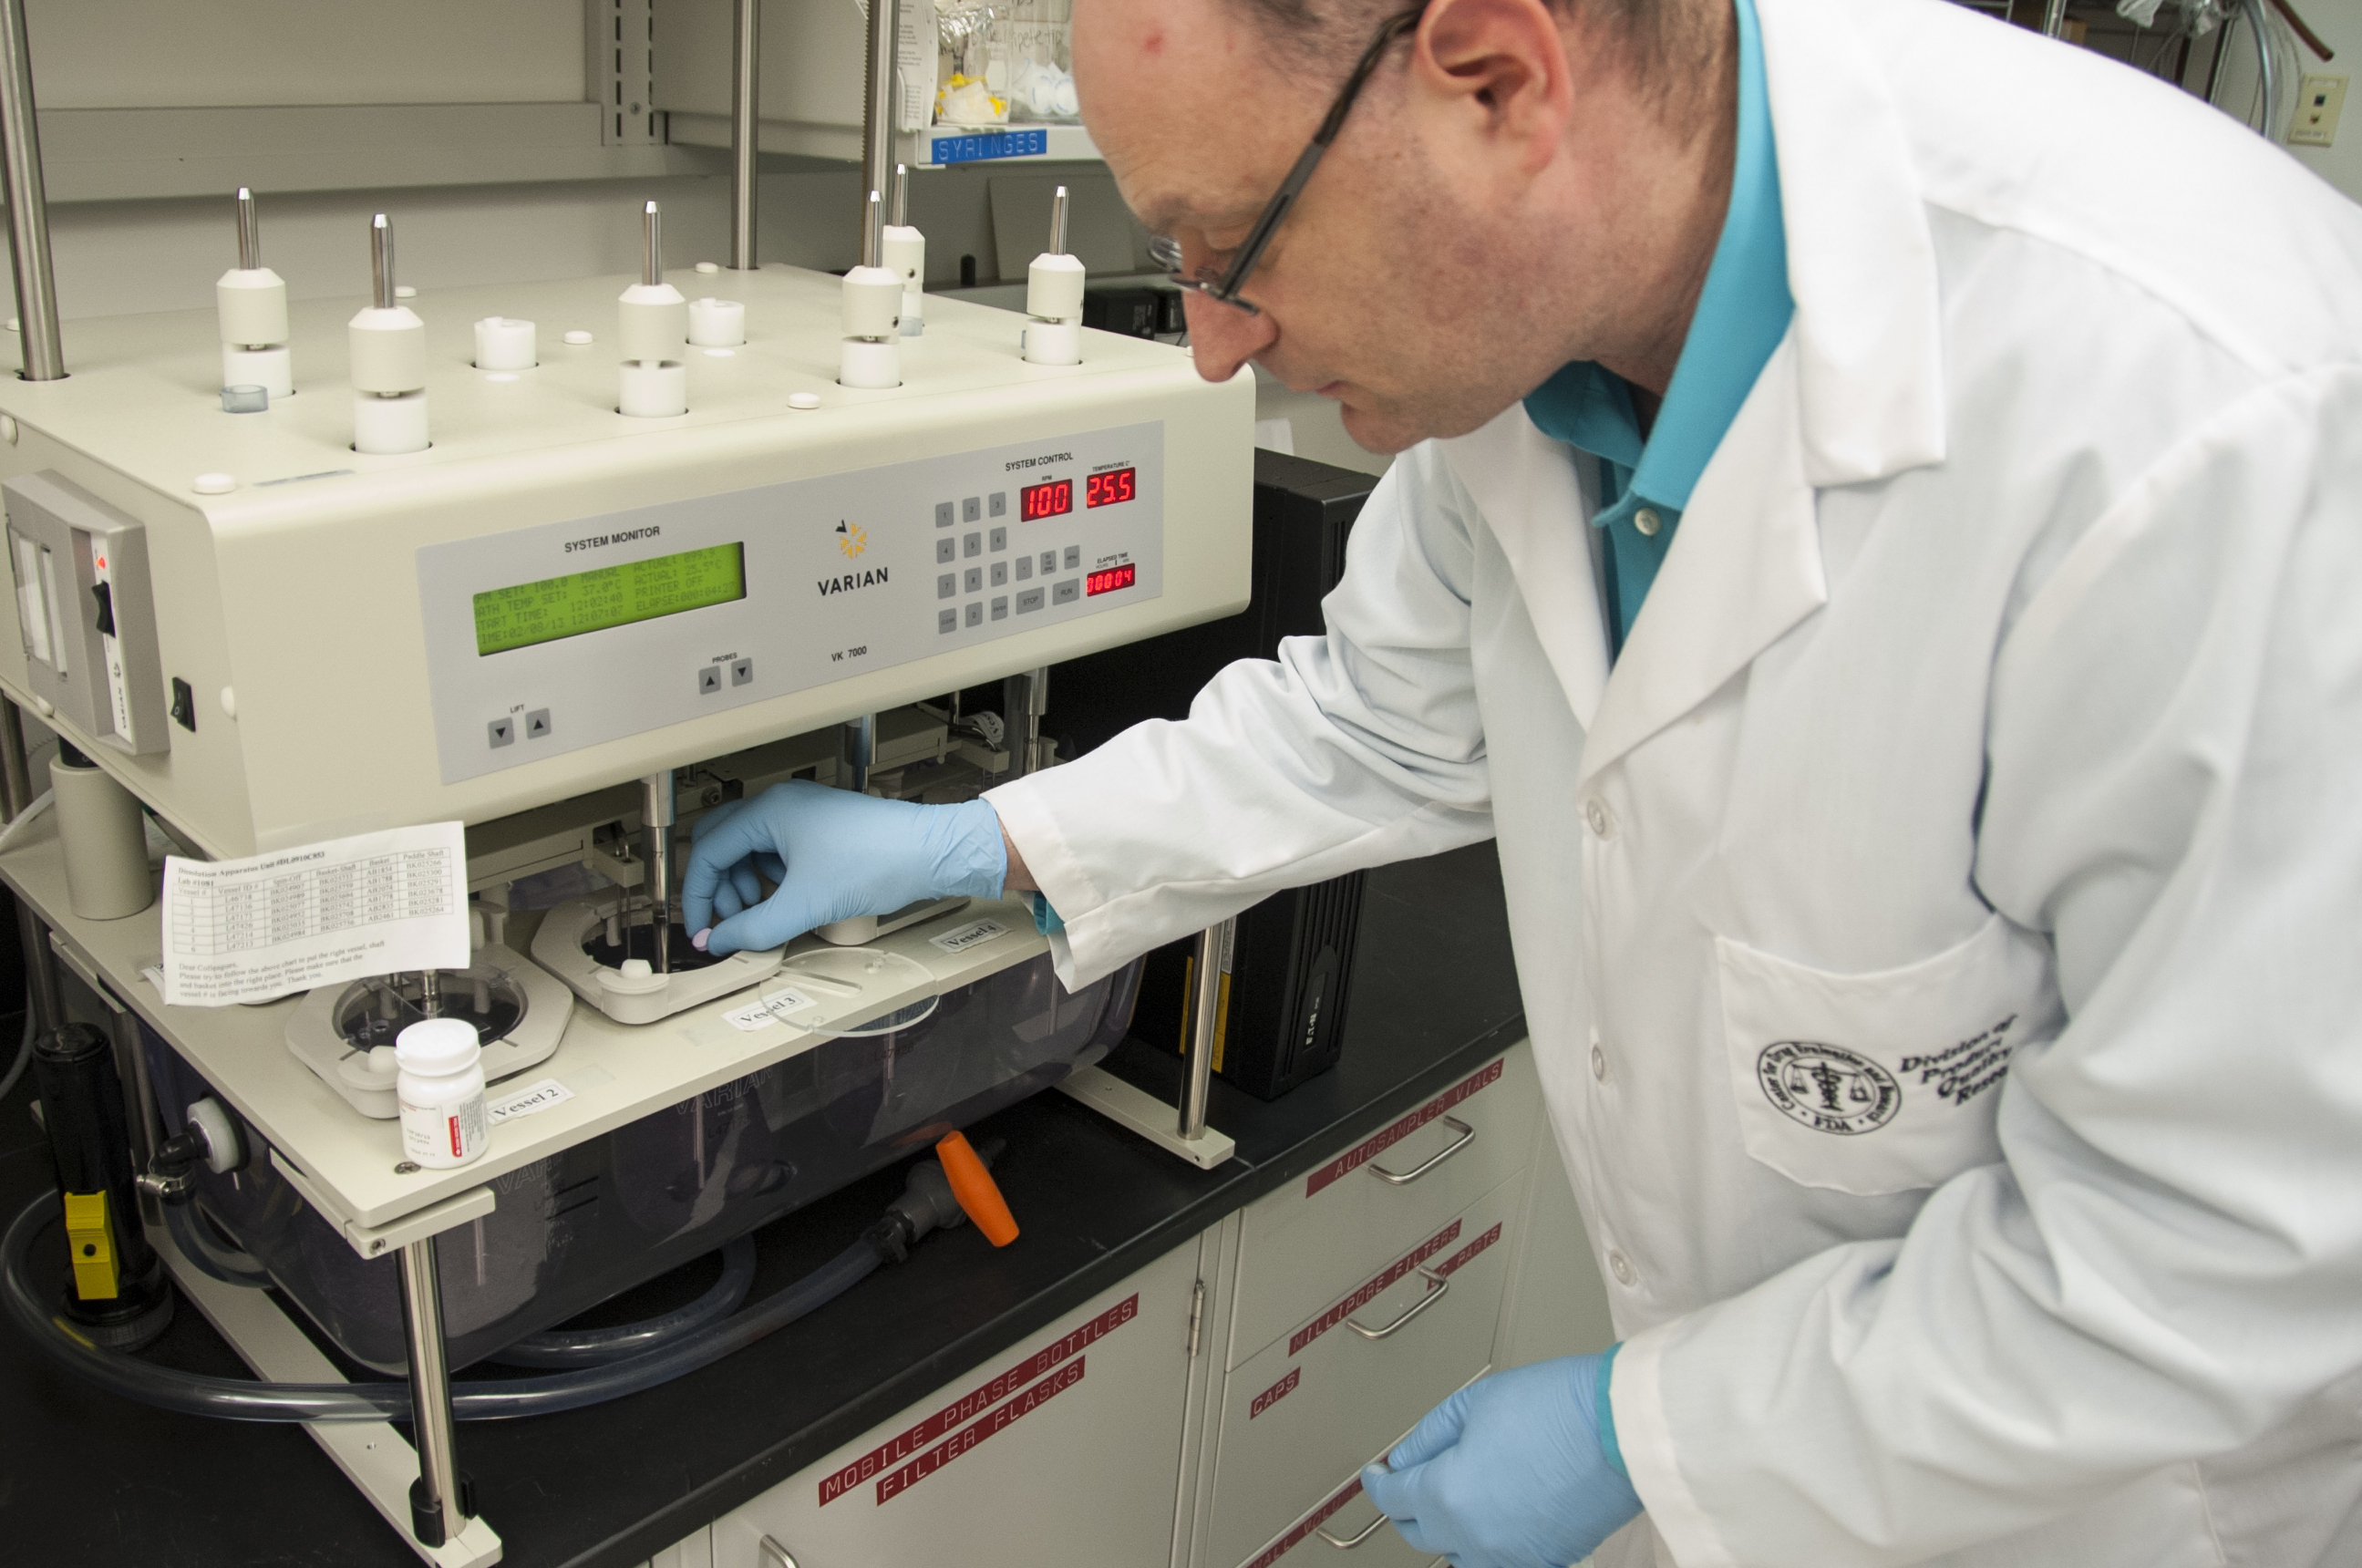
An FDA scientist tests how long it takes this tablet to dissolve. When evidence arises that an FDA-approved generic drug is less effective than previously thought, FDA’s Division of Product Quality Research may recreate the drug from scratch and test
Specialty: pharma-process